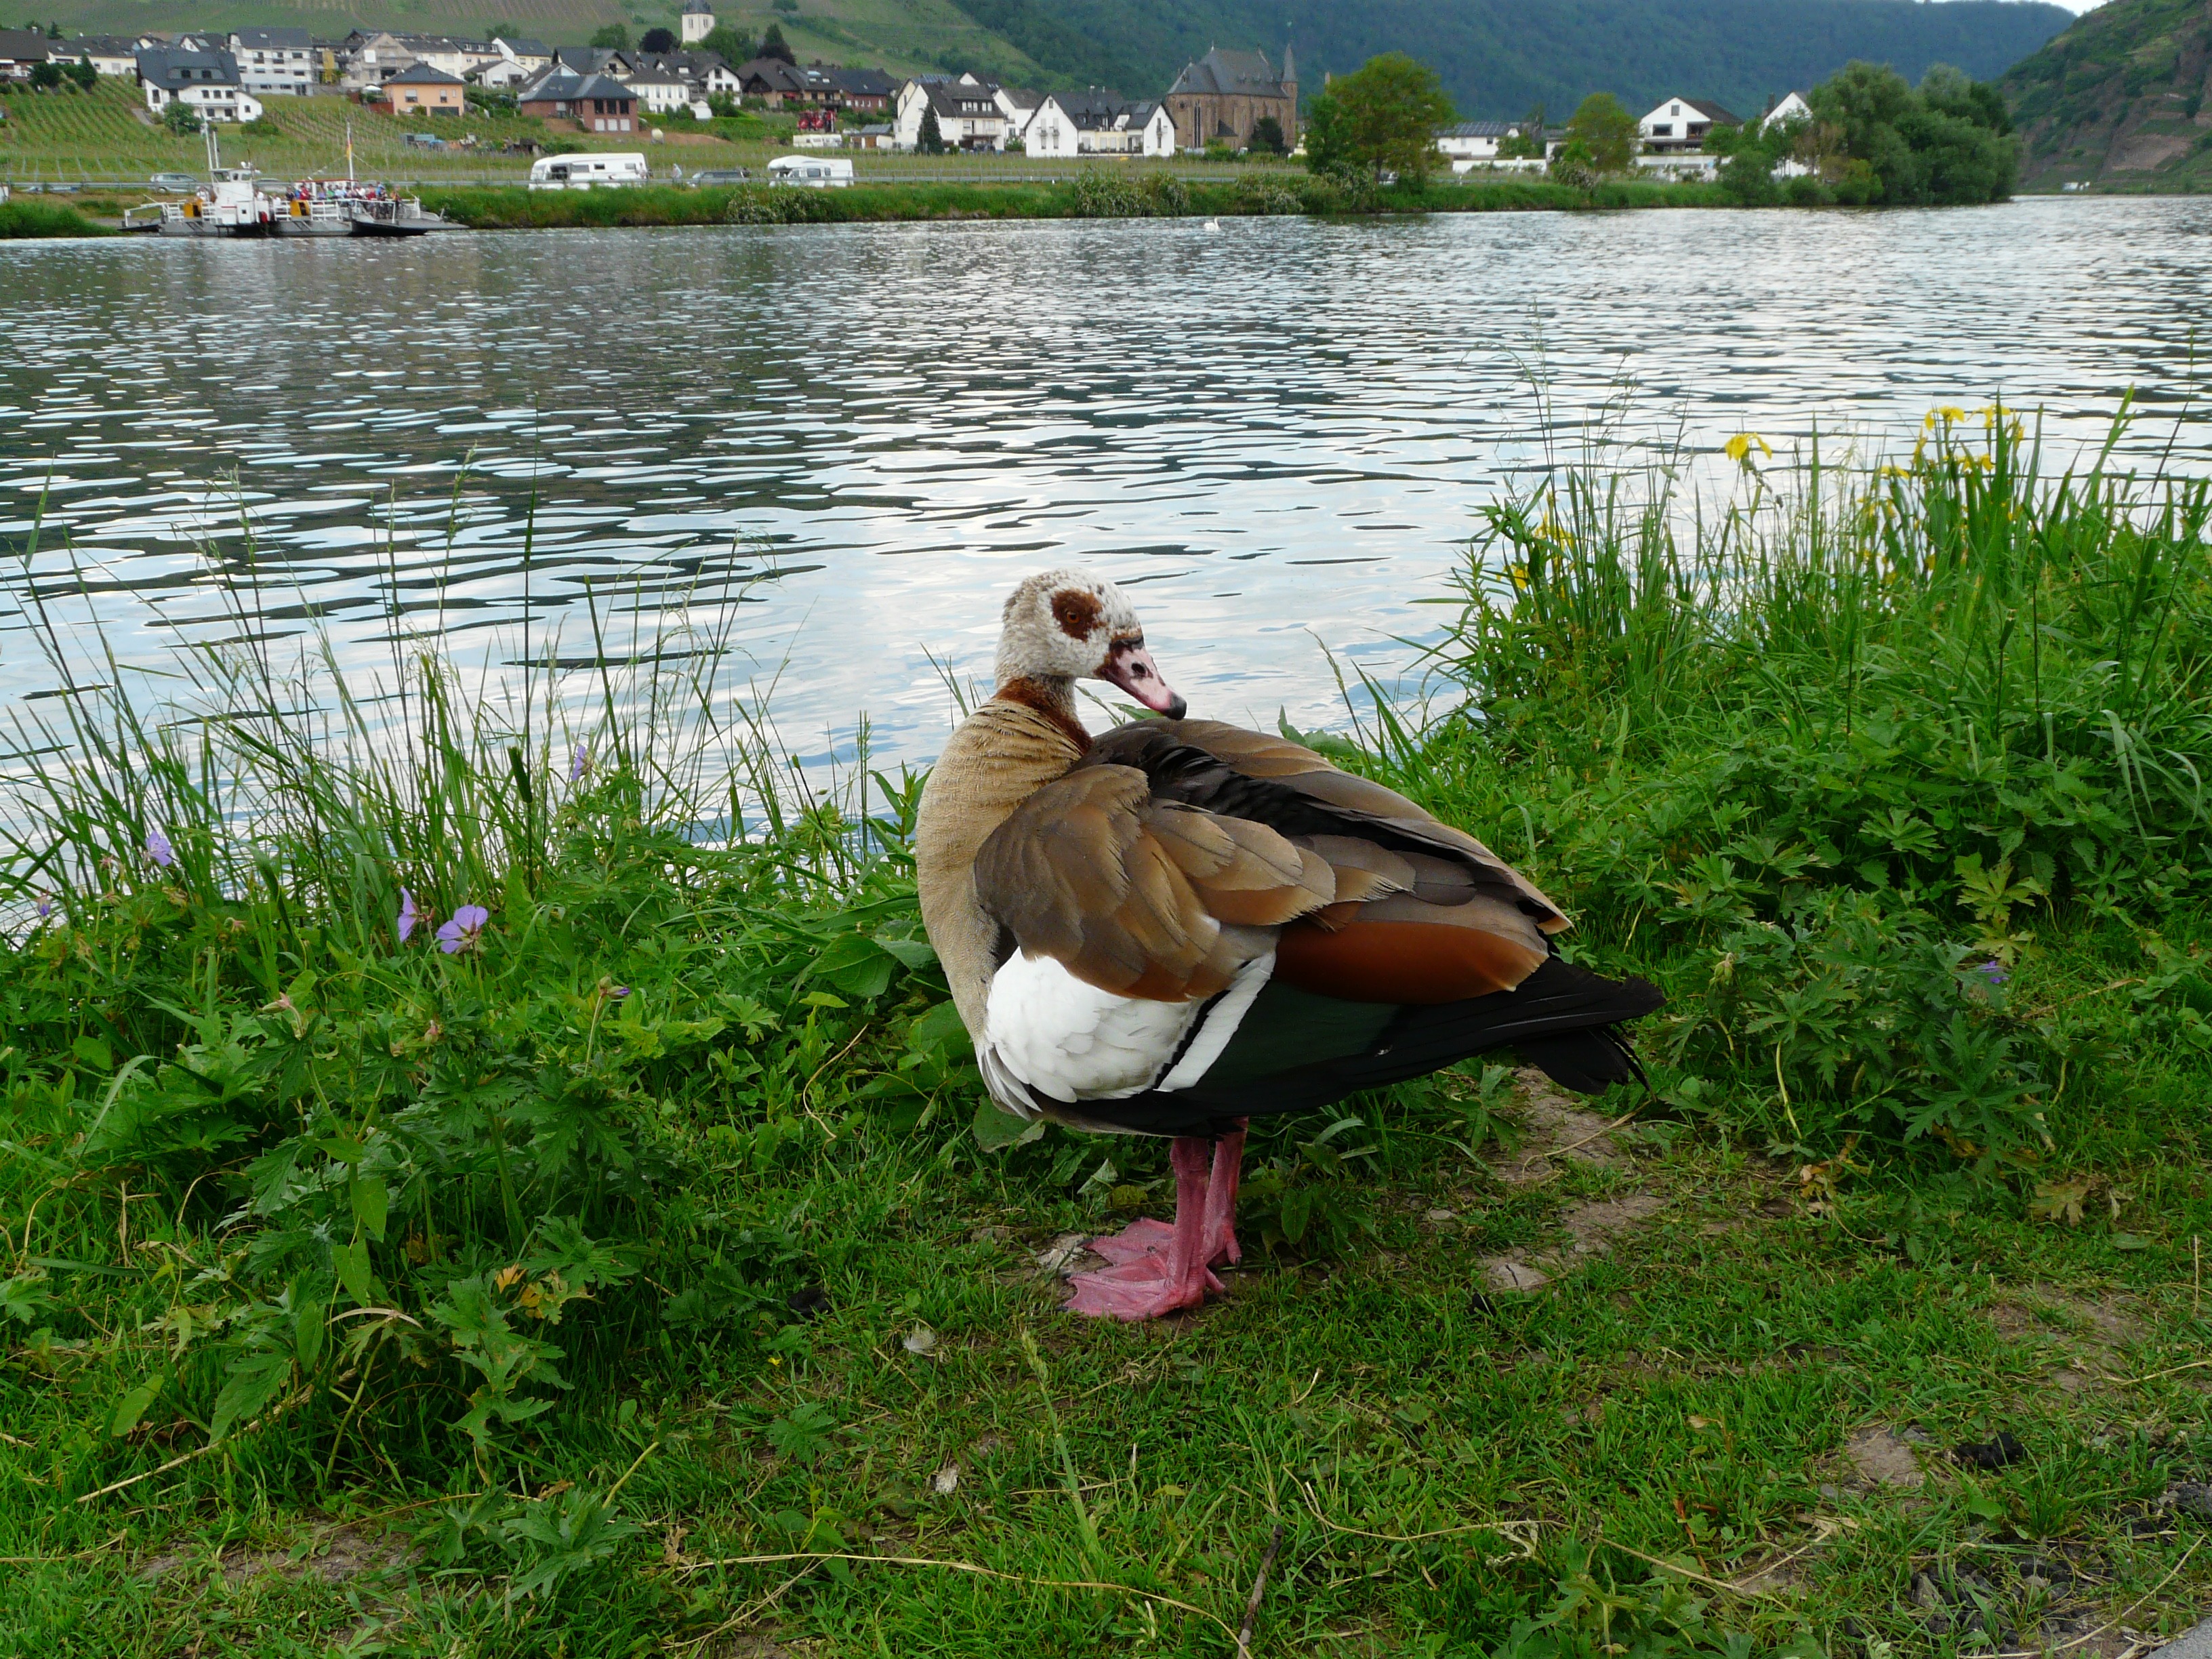
water, bird, river, pond, wildlife, colorful, plumage, duck, goose, waterfowl, water bird, mallard, mosel, beilstein, duck bird, nilgans, half goose, ducks geese and swans, alopochen aegyptiacus, ellenz, afrotropische entenvogel, afrotropisch